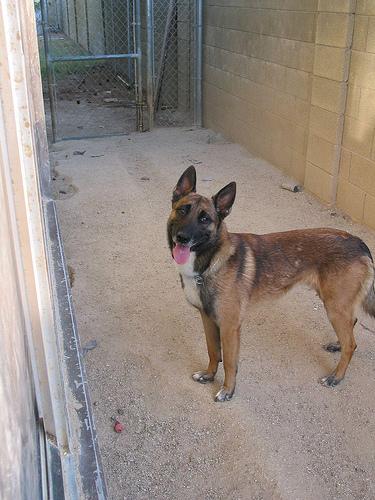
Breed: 233-n000071-malinois